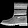
Label: Ankle boot